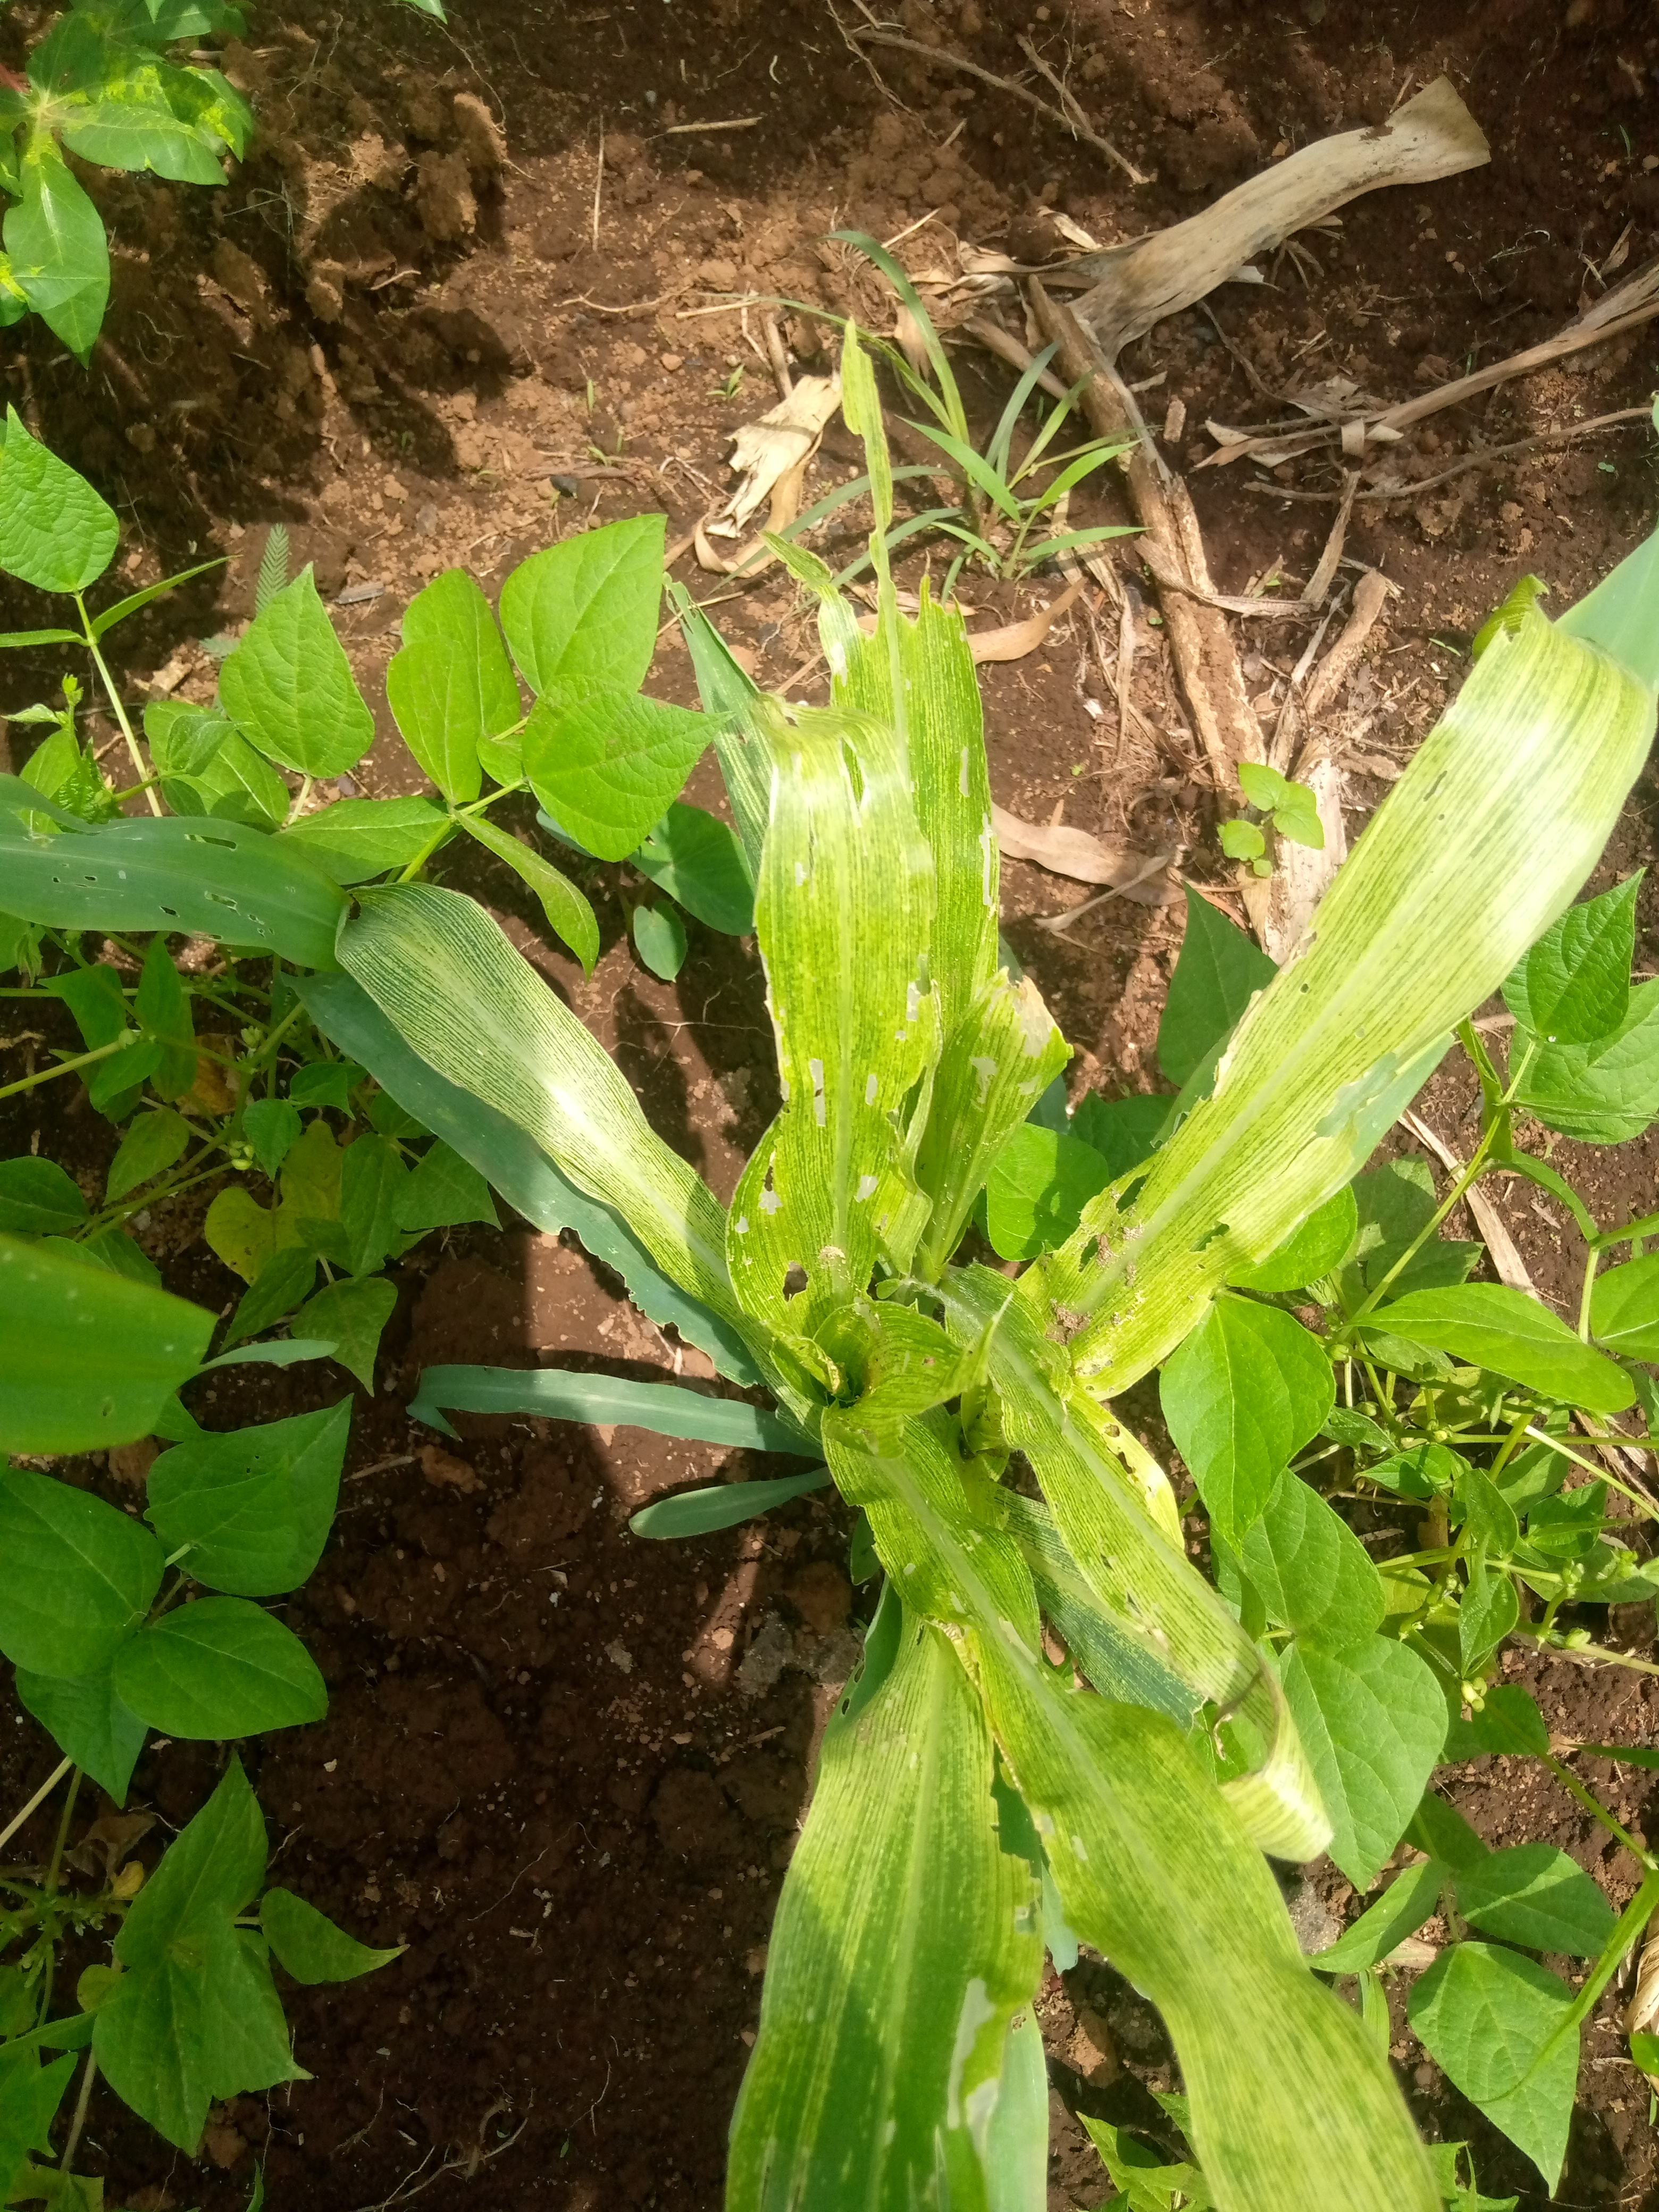
Label: spodoptera_frugiperda